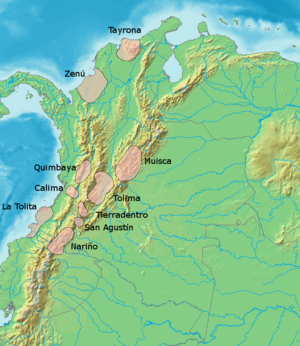
Culture précolombiennes en Colombie
L’histoire de la Colombie commence il y a plus de 20 000 ans. Différentes civilisations amérindiennes se développent dès cette époque, dont la plus influente est celle du peuple Chibcha. Celui-ci domine le centre du pays lorsque Christophe Colomb « découvre » l'Amérique en 1492.
La culture Tolima est une culture archéologique de l'époque précolombienne qui s'est répandue entre 200 et 1000 ap. J-C. dans le cours moyen du río Magdalena, dans l'actuel département de Tolima en Colombie, sur les flancs de la Cordillère Centrale. Cette région regroupait alors une grande diversité d'ethnies dont on connaît surtout les Pijaos et les Panches qui sont se sont distingués par leur résistance acharnée contre les conquistadors espagnols.
Les civilisations précolombiennes en Colombie sont aujourd'hui l'objet de l'intérêt de la science et de la culture, la connaissance de ces civilisations étant une manière de s'approcher de l'identité et de la genèse de la nation colombienne. Bien que l'époque précolombienne puisse se révéler complexe et que dans de nombreux cas les informations disponibles soient incomplètes ou interprétées selon différents points de vue, elle intéresse des sciences telles que l'archéologie, l'anthropologie, l'histoire, la sociologie et d'autres. Dans l'étude de l'époque précolombienne sur le territoire national, les travaux et l'avancée des recherches dans les autres pays d'Amérique sont utiles.